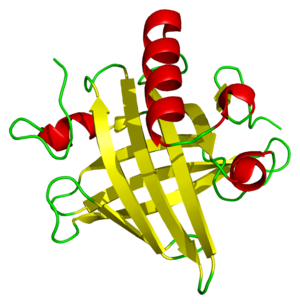
Les protéines urinaires majeures, également connues sous le nom d’α2u-globulines sont une sous-famille de protéines que l'on trouve en abondance dans l'urine et d'autres sécrétions de nombreux animaux. Elles fournissent quelques informations permettant l'identification de l'animal producteur, après avoir été repérées par l'organe voméro-nasal de l'animal récepteur. Elles appartiennent à une grande famille de protéines appelées lipocalines. Elles sont codées par un groupe de gènes, situés côte à côte sur un seul tronçon d'ADN, qui varie grandement selon les espèces: d'au moins 21 gènes fonctionnels chez la souris à aucun chez l'homme. Ces protéines ont une forme caractéristique de gant, comprenant une poche de liaison du ligand spécifique qui accueille de petits produits chimiques organiques spécifiques.